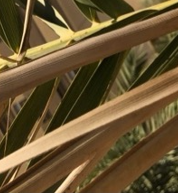
Label: Magnesium Deficiency